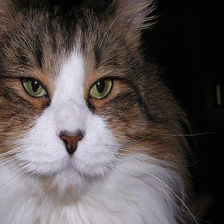
Species: cat
Breed: Maine Coon